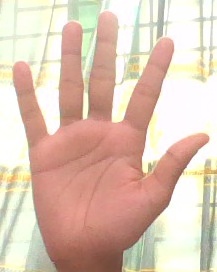
ASL sign: 5